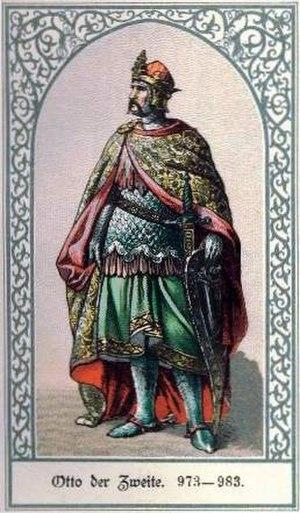
Otton II du Saint-Empire, dit le Roux, est né vers la fin de l’année 955 et mort le 7 décembre 983, à Rome. Il est le fils de Otton Iᵉʳ du Saint-Empire et de sa deuxième épouse la princesse Adélaïde de Bourgogne.
Cette page dresse une liste de personnalités nées au cours de l'année 955 :